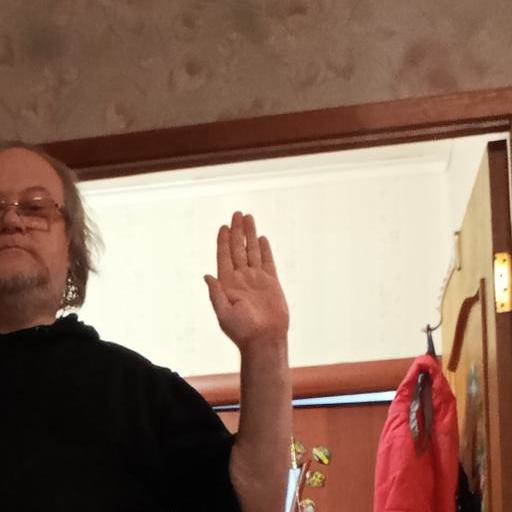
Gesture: stop